Valentin Blatz

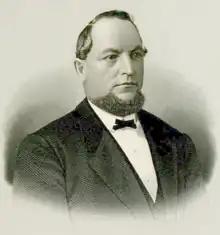
1877 portrait

Valentin Blatz (October 1, 1826 – May 26, 1894) was a German-American brewer and banker.